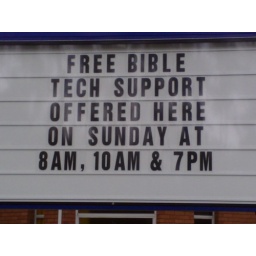
Church sign near my house - love the mix of technology and religion!